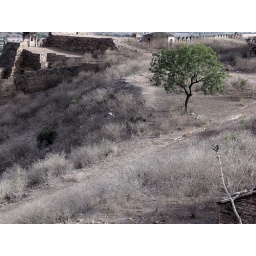
A green tree in a bleak landscape